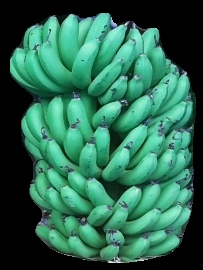
Variety: pachbale
Grade: grade1